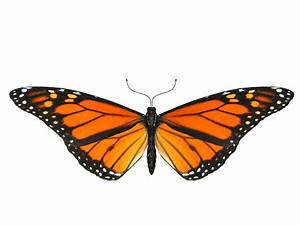
Label: farfalla